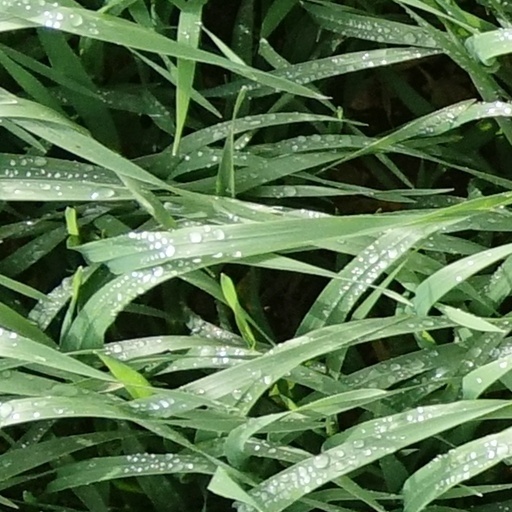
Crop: wheat